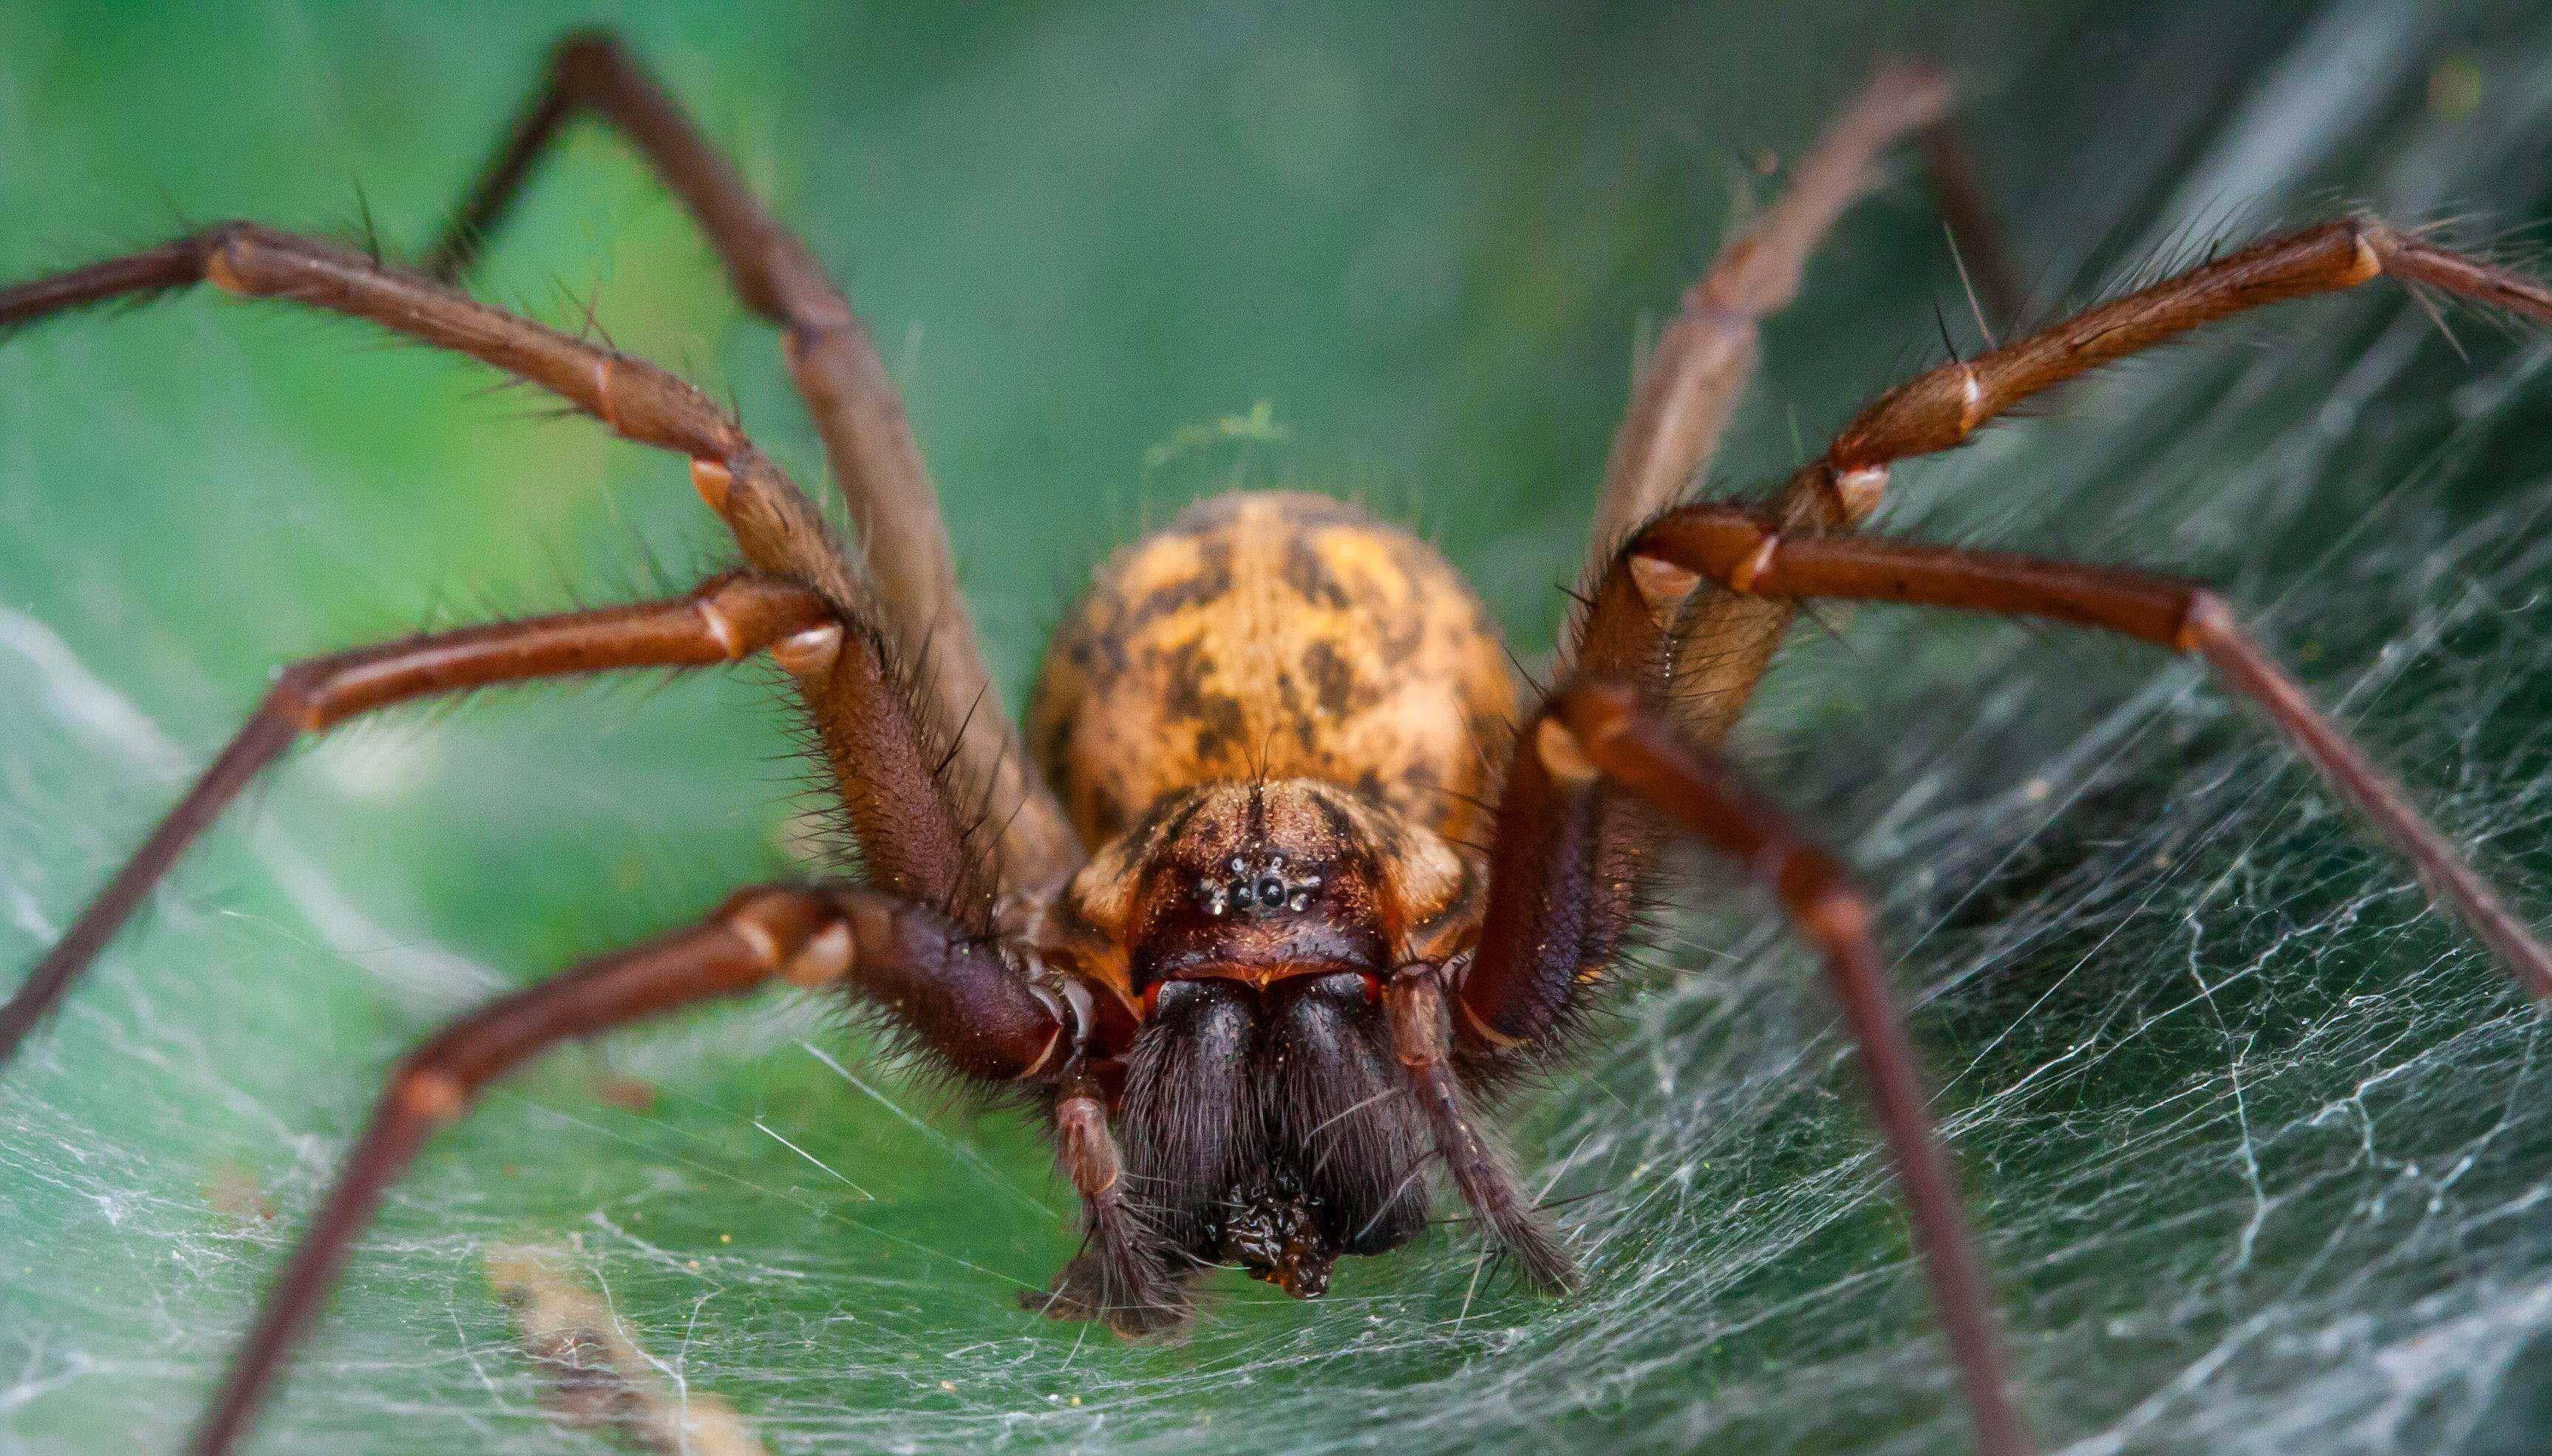
spider, french, immobility, scare, invertebrate, araneus cavaticus, insect, arthropod, european garden spider, arachnid, terrestrial animal, orb weaver spider, close up, wolf spider, araneus, macro photography, tarantula, organism, wildlife, pest, tangle web spider, photography